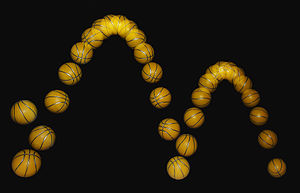
Stødtal
En hoppende bold filmet i stroboskopisk lys.
Stødtal er et udtryk for et objekts, som regel en bolds, hoppeevne. Et objekts hoppeevne afhænger hvor stor en del af sin mekaniske energi objektet afgiver ved sammenstød med underlaget. Det er muligt at benytte stødtal til at sammenligne og vurdere et objekts hoppeevne.